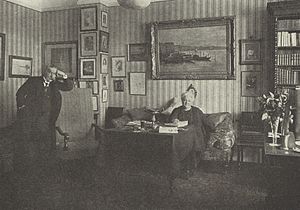
Daniel Fallström
Daniel Faldström med hustruen Anna (født Larsson) i parrets hjem i Runebergsgatan i Stockholm. Fra Vecko-Avisen 1925.
Carl Daniel Faldstrøm var en svensk forfatter, skuespiller, journalist og teaterkritiker.